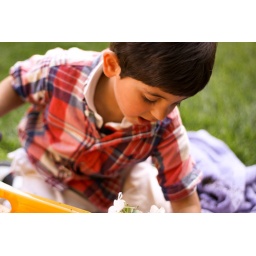
A young boy plants flowers in the backyard.